Puppet state

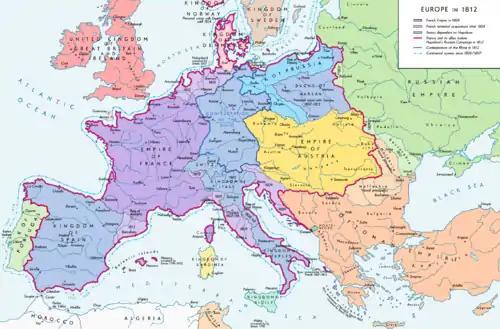
The First French Empire and its satellite states in 1812

The Batavian Republic was established in the Netherlands under French revolutionary protection.